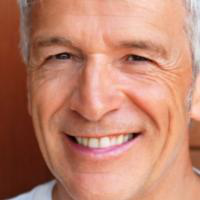
Age group: age 41-55